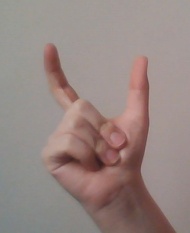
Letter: nun